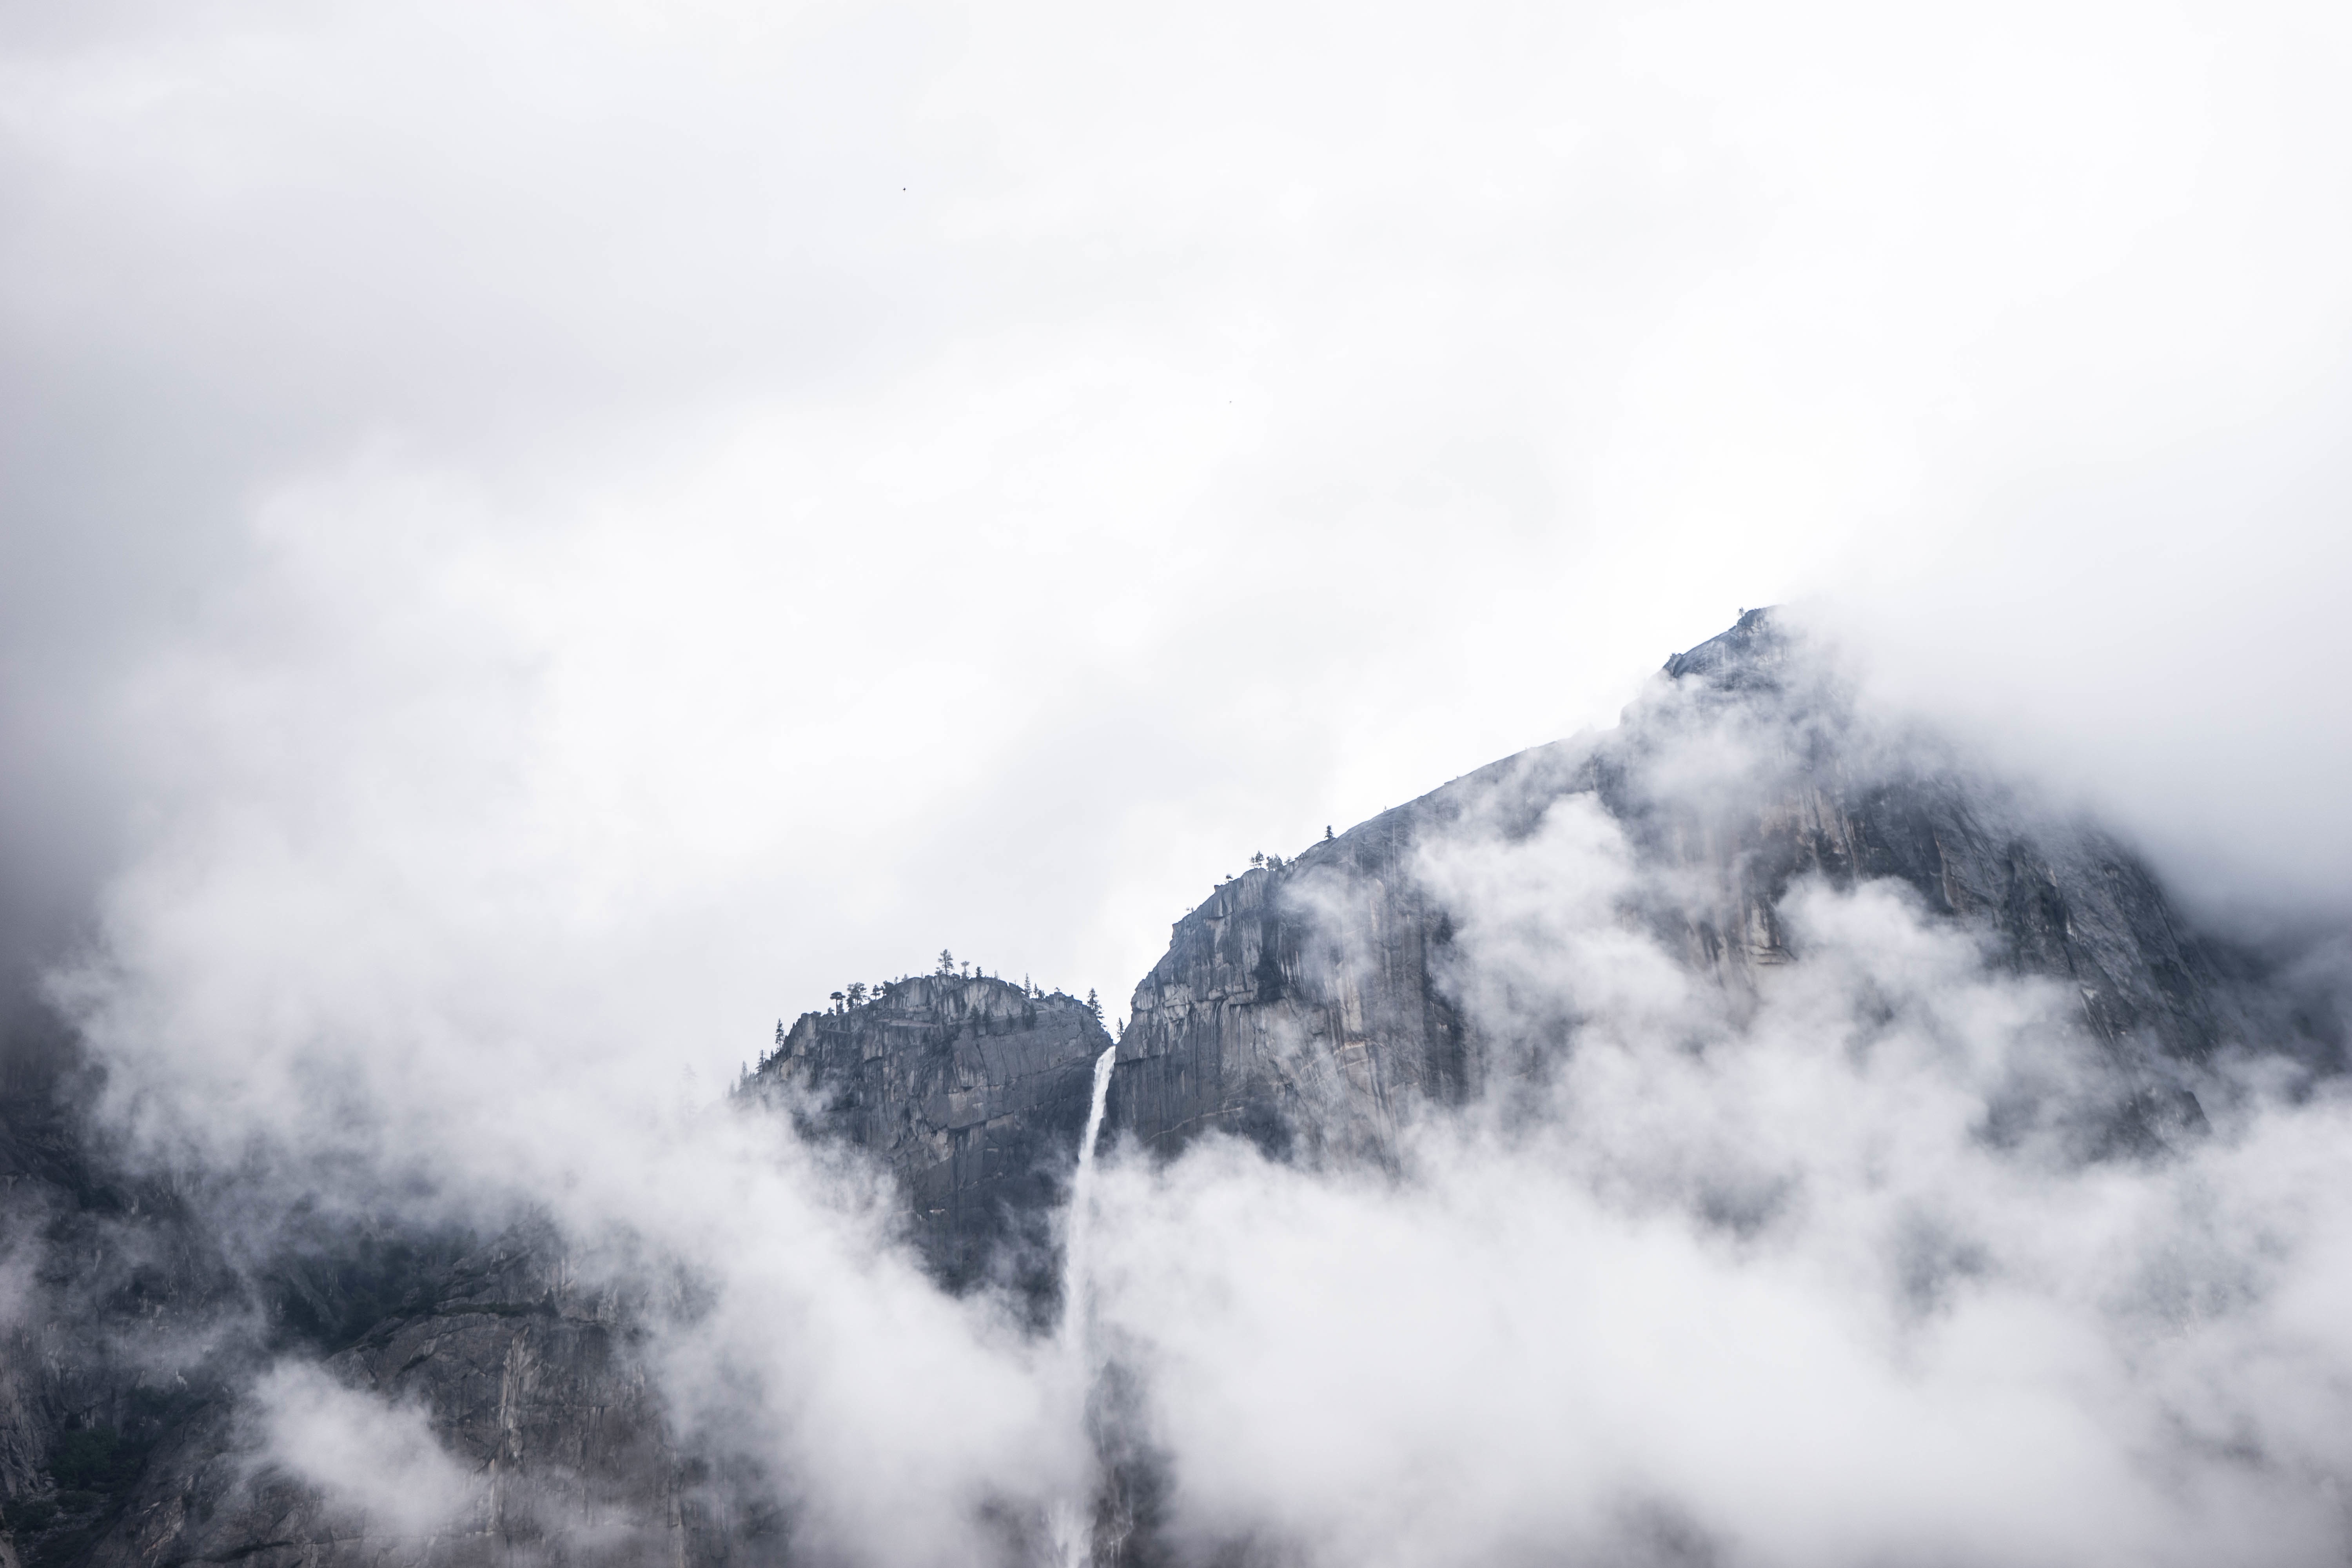
nature, mountain, snow, winter, cloud, sky, fog, mist, hill, mountain range, cliff, weather, ridge, summit, alps, landform, meteorological phenomenon, geographical feature, atmospheric phenomenon, atmosphere of earth, mountainous landforms, geological phenomenon